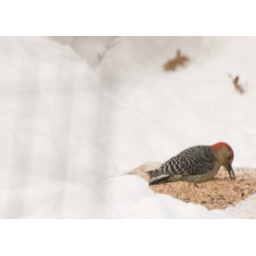
Jan 8 red bellied woodpecker through window in snow 8.